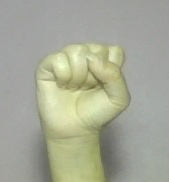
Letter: saad